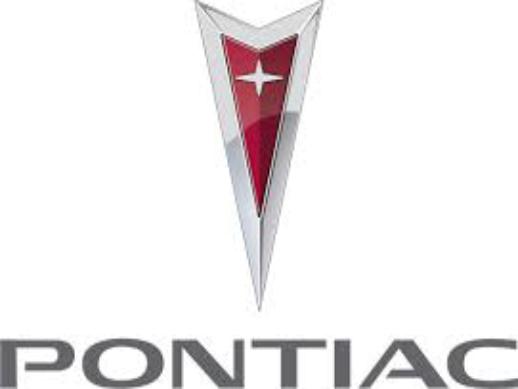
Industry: Transportation